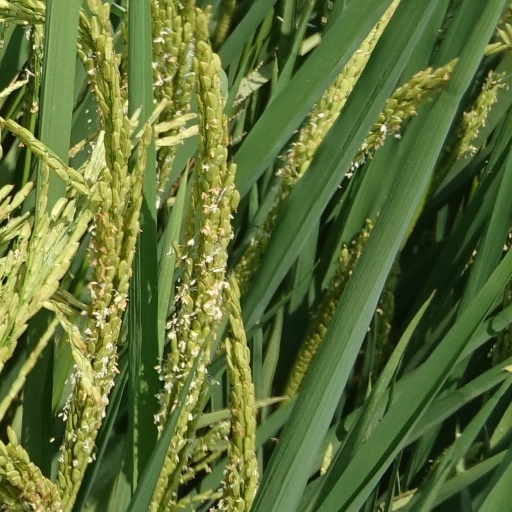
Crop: rice